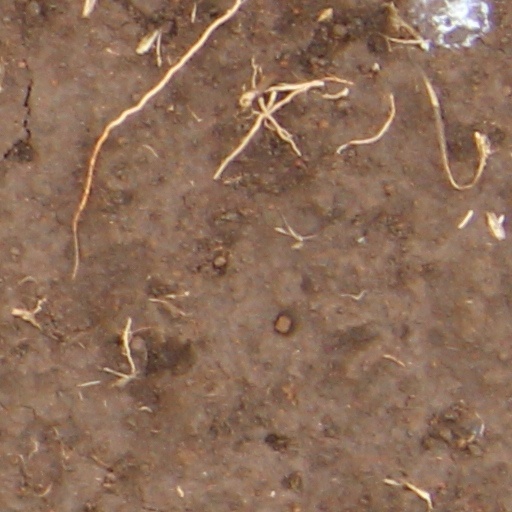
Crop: wheat